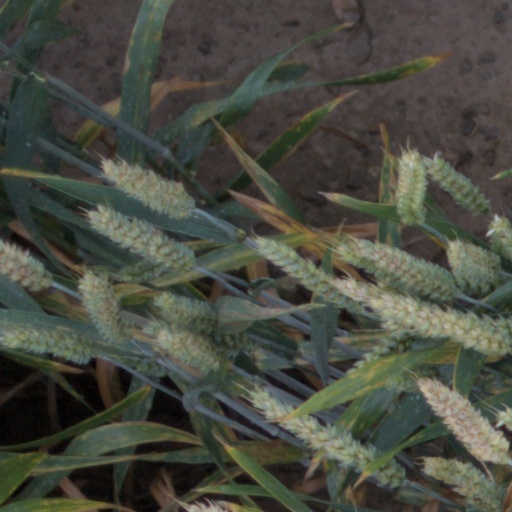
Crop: wheat